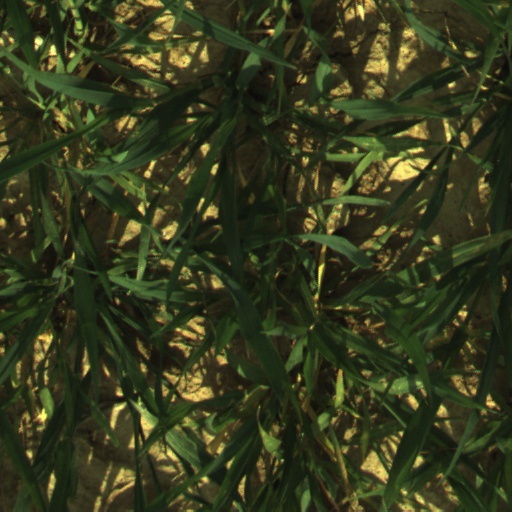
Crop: wheat